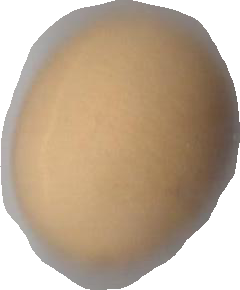
Variety: Grobogan